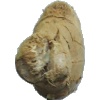
Label: Ginger Root 1